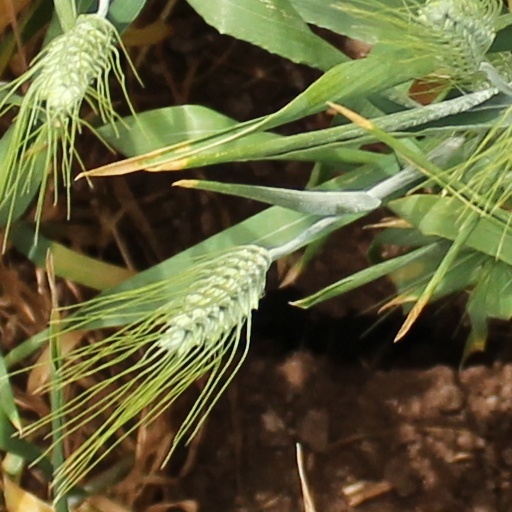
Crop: wheat